Therizinosaurus

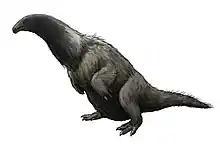
Life restoration of "Erliansaurus" in a sitting stance. "Therizinosaurus" may have sat on its pelvis during feeding

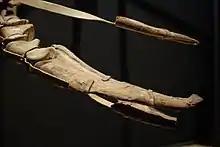
Lateral view of the unguals in specimens MPC-D 100/15, 100/16, and 100/17. "Therizinosaurus" may have used its claws for grasping foliage

In 1993 Dale A. Russell and Donald E. Russell analyzed "Therizinosaurus" and "Chalicotherium," and noted similarities in their respective body plan, even though they form part of different groups. Both genera had large, well-developed, and relatively strong arms; the pelvic girdle was robust and suited for a sitting behavior; and the hindlimb (particularly the foot) structure was robust and shortened. They considered these adaptations to represent an example of convergent evolution—a condition where organisms evolve similar traits without necessarily being related—between extinct mammal and dinosaur genera. Moreover, the body plan is somewhat exhibited by the modern-day gorillas. Because the animals with this type of body plan are known to represent herbivores, the authors suggested this lifestyle for "Therizinosaurus". Russell and Russell reconstructed the feeding behavior of "Therizinosaurus" as being able to sit while consuming foliage from large shrubs and trees. The plant material would have been harvested with its hands and this action was likely favored by its elongated neck which prevented the use of large amounts of force and effort. As its arms were long enough to have touched the ground during certain stances, they could have helped the dinosaur to rise from a prone position. If browsing in a bipedal stance, "Therizinosaurus" may have been able to reach even higher vegetation supported by its short and robust feet. Whereas "Chalicotherium" was more suited to hook branches, "Therizinosaurus" was better at pushing large clumps of foliage because of its long claws. It is also possible that "Therizinosaurus" was less capable of great precision in its movements than was "Chalicotherium", due to the latter having more developed brain, dental and muscular capacities.